La petite mariée

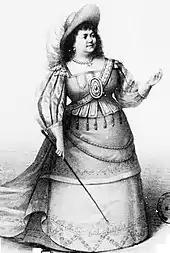
Alphonsine as Lucrézia

Casteldémoli has been made Rodolpho's Chamberlain, Montefiasco, captain of the pages and Graziella, reader to the Podestà. San Carlo is looking for a way out of this difficult situation. Lucrezia arrives in a rage, but Montefiasco calms her down, explaining more or less what is going on. She is sufficiently mollified to fall into his arms. Rodolpho, observing this, reasons that if Graziella's (supposed) husband can tangle with another woman, Rodolpho would not be acting unreasonably in seeking to seduce Graziella. He confides his plan to San Carlo, who can see no way of saving Graziella other than for the two of them to flee together. Their attempt to do is thwarted, and Rodolpho learns that San Carlo is married to Graziella and Montefiasco to Lucrezia.